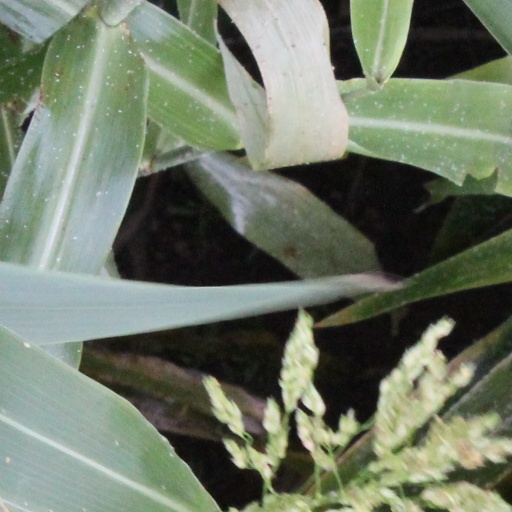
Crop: sorghum